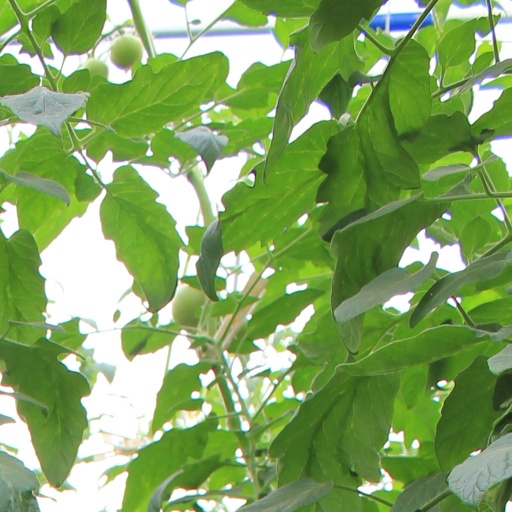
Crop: tomato